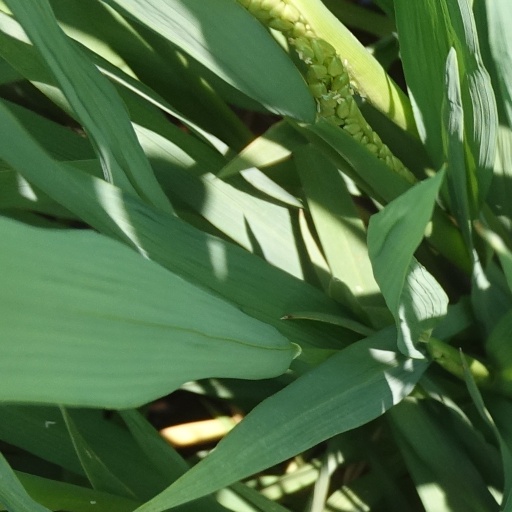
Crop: rice